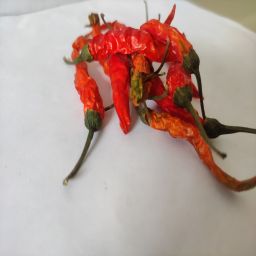
Crop: Chile Pepper
Quality: Dried